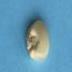
Maize quality: Good